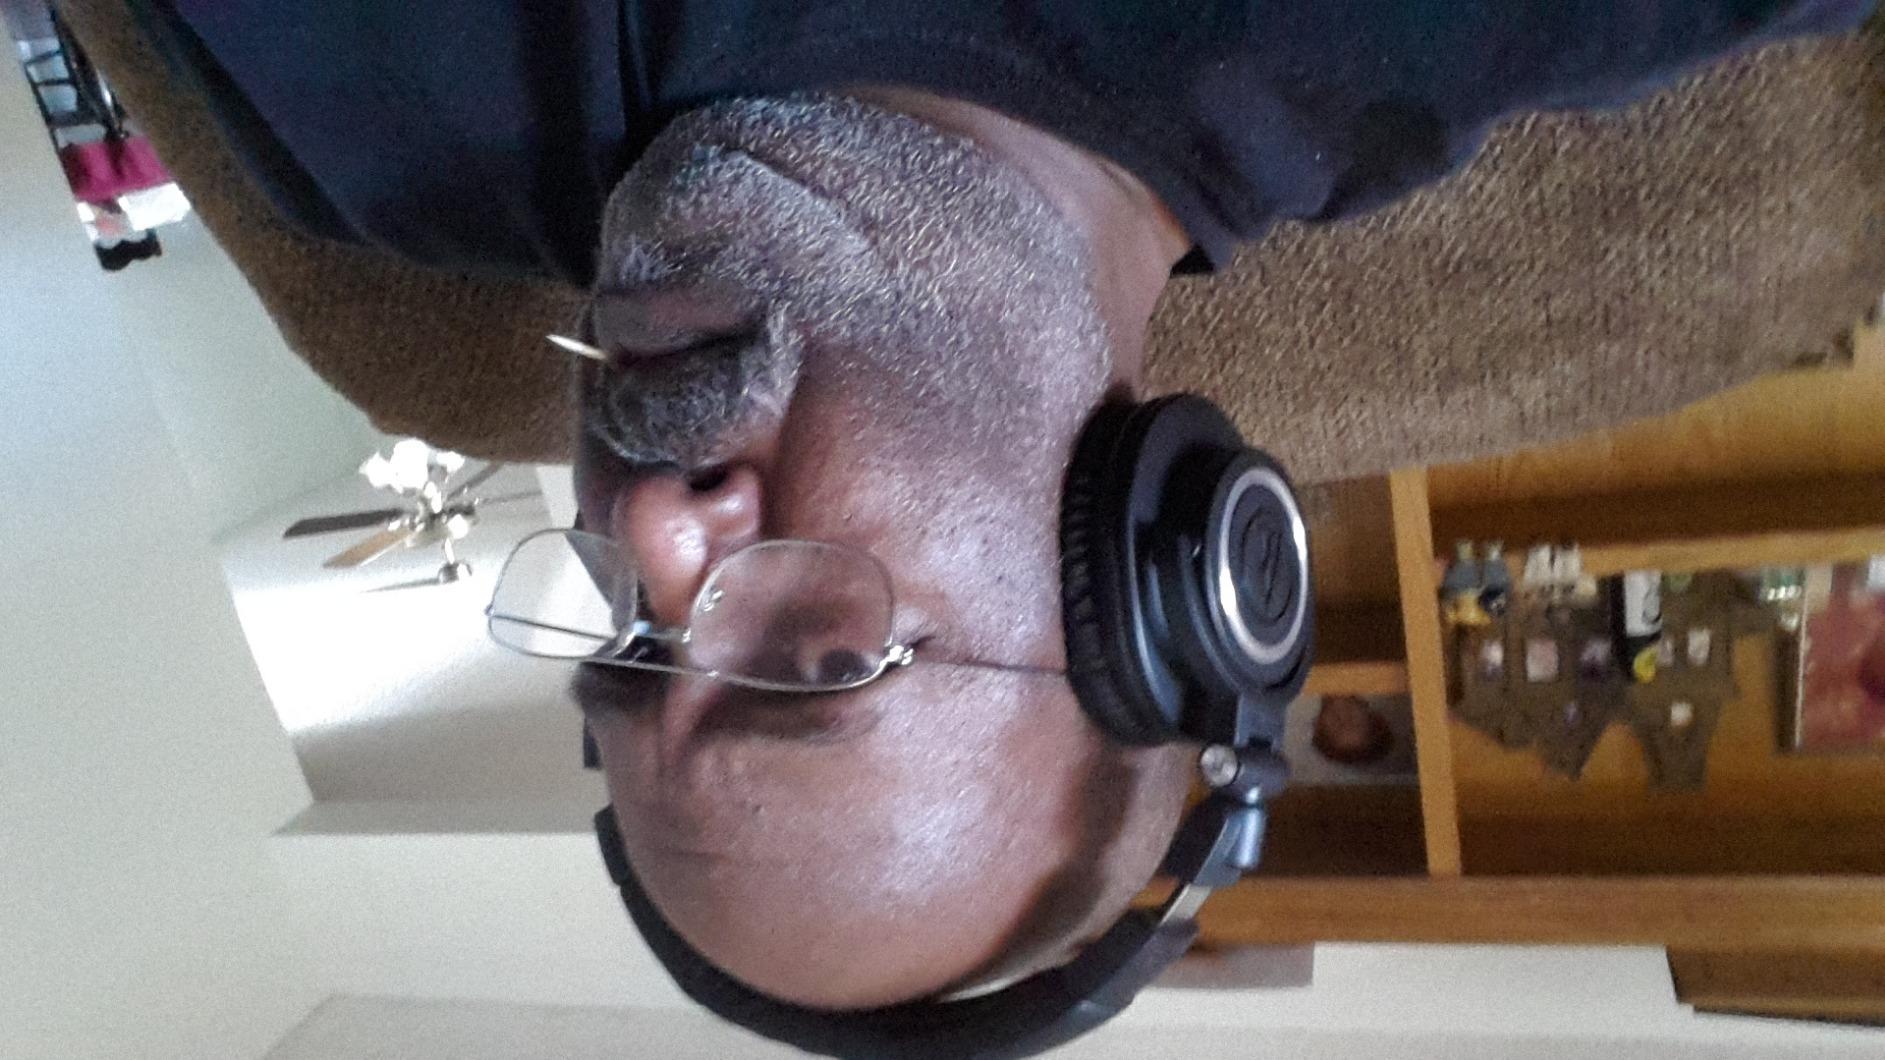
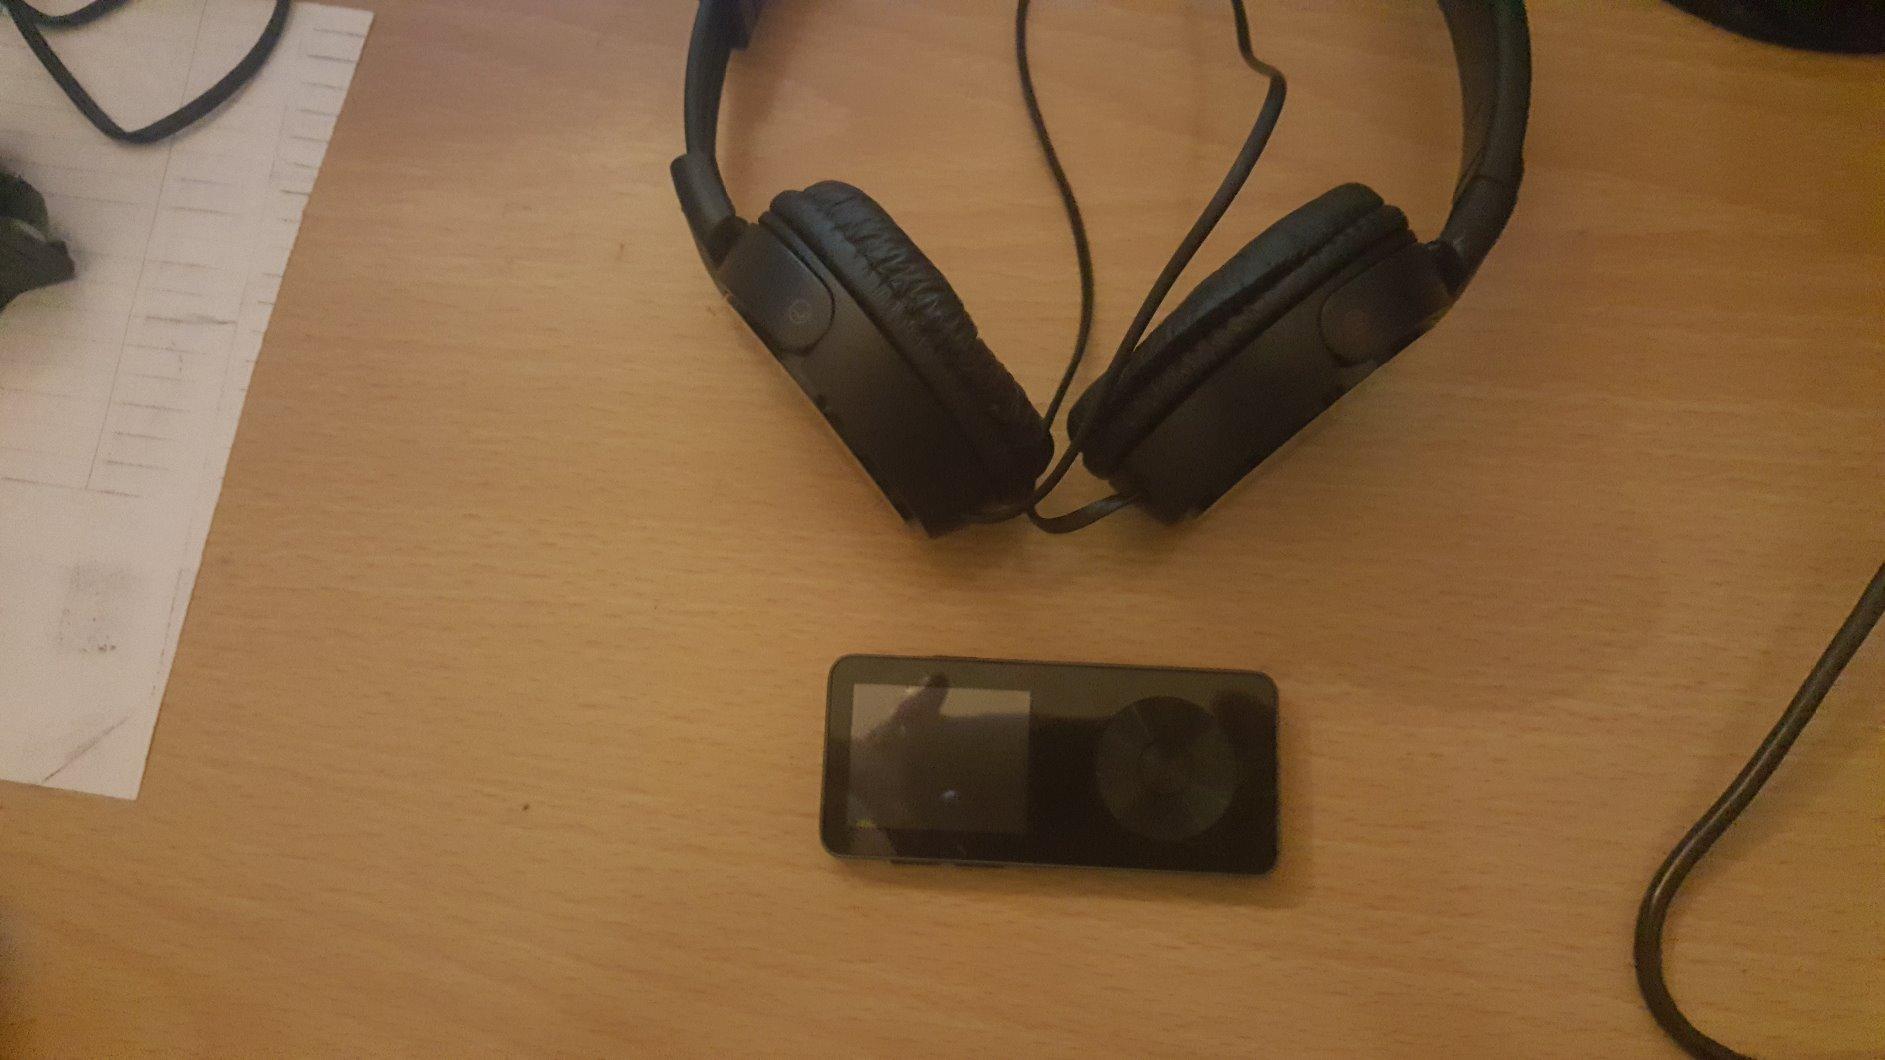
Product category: headphones
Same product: no